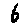
Label: 6